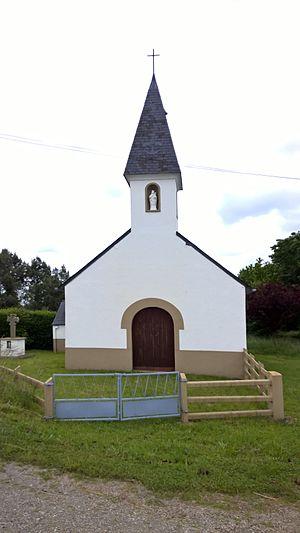
Chapelle Bonne-Nouvelle, Fr-44-Donges.
Donges est une commune de l'Ouest de la France, située dans le département de la Loire-Atlantique, en région Pays de la Loire.